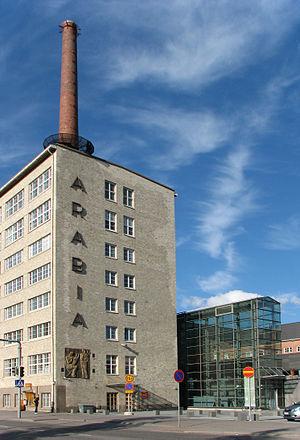
Arabianranta, est une section du quartier de Toukola à Helsinki, en Finlande